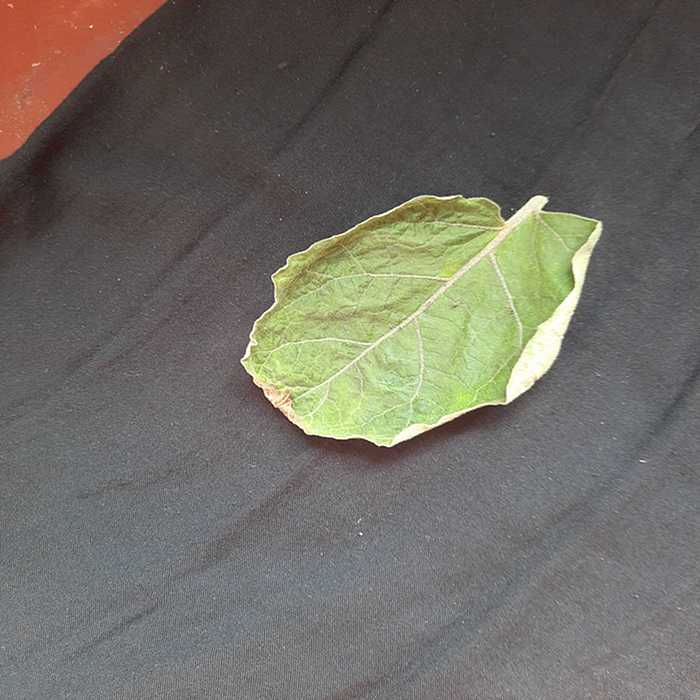
Plant: Eggplant
Label: Eggplant begomovirus